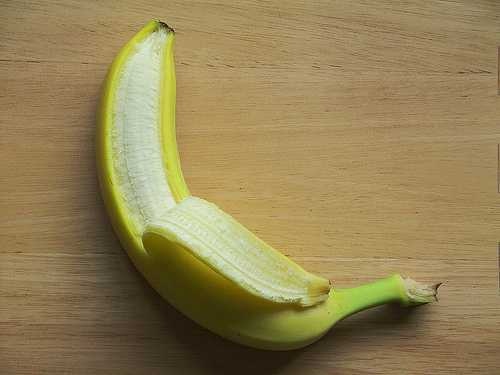
Label: Banana